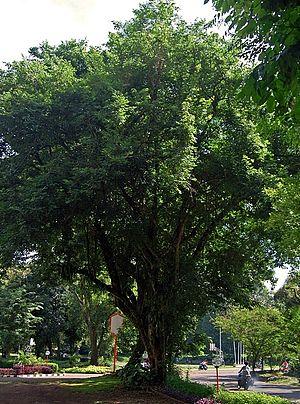
Dalbergia latifolia, en français Palisandre de l'Inde, est une espèce d'arbres de la famille de Fabaceae.